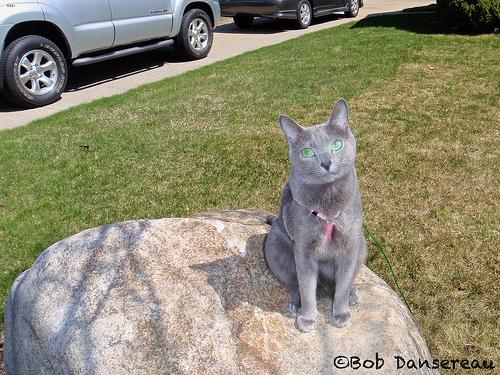
Breed: Russian Blue